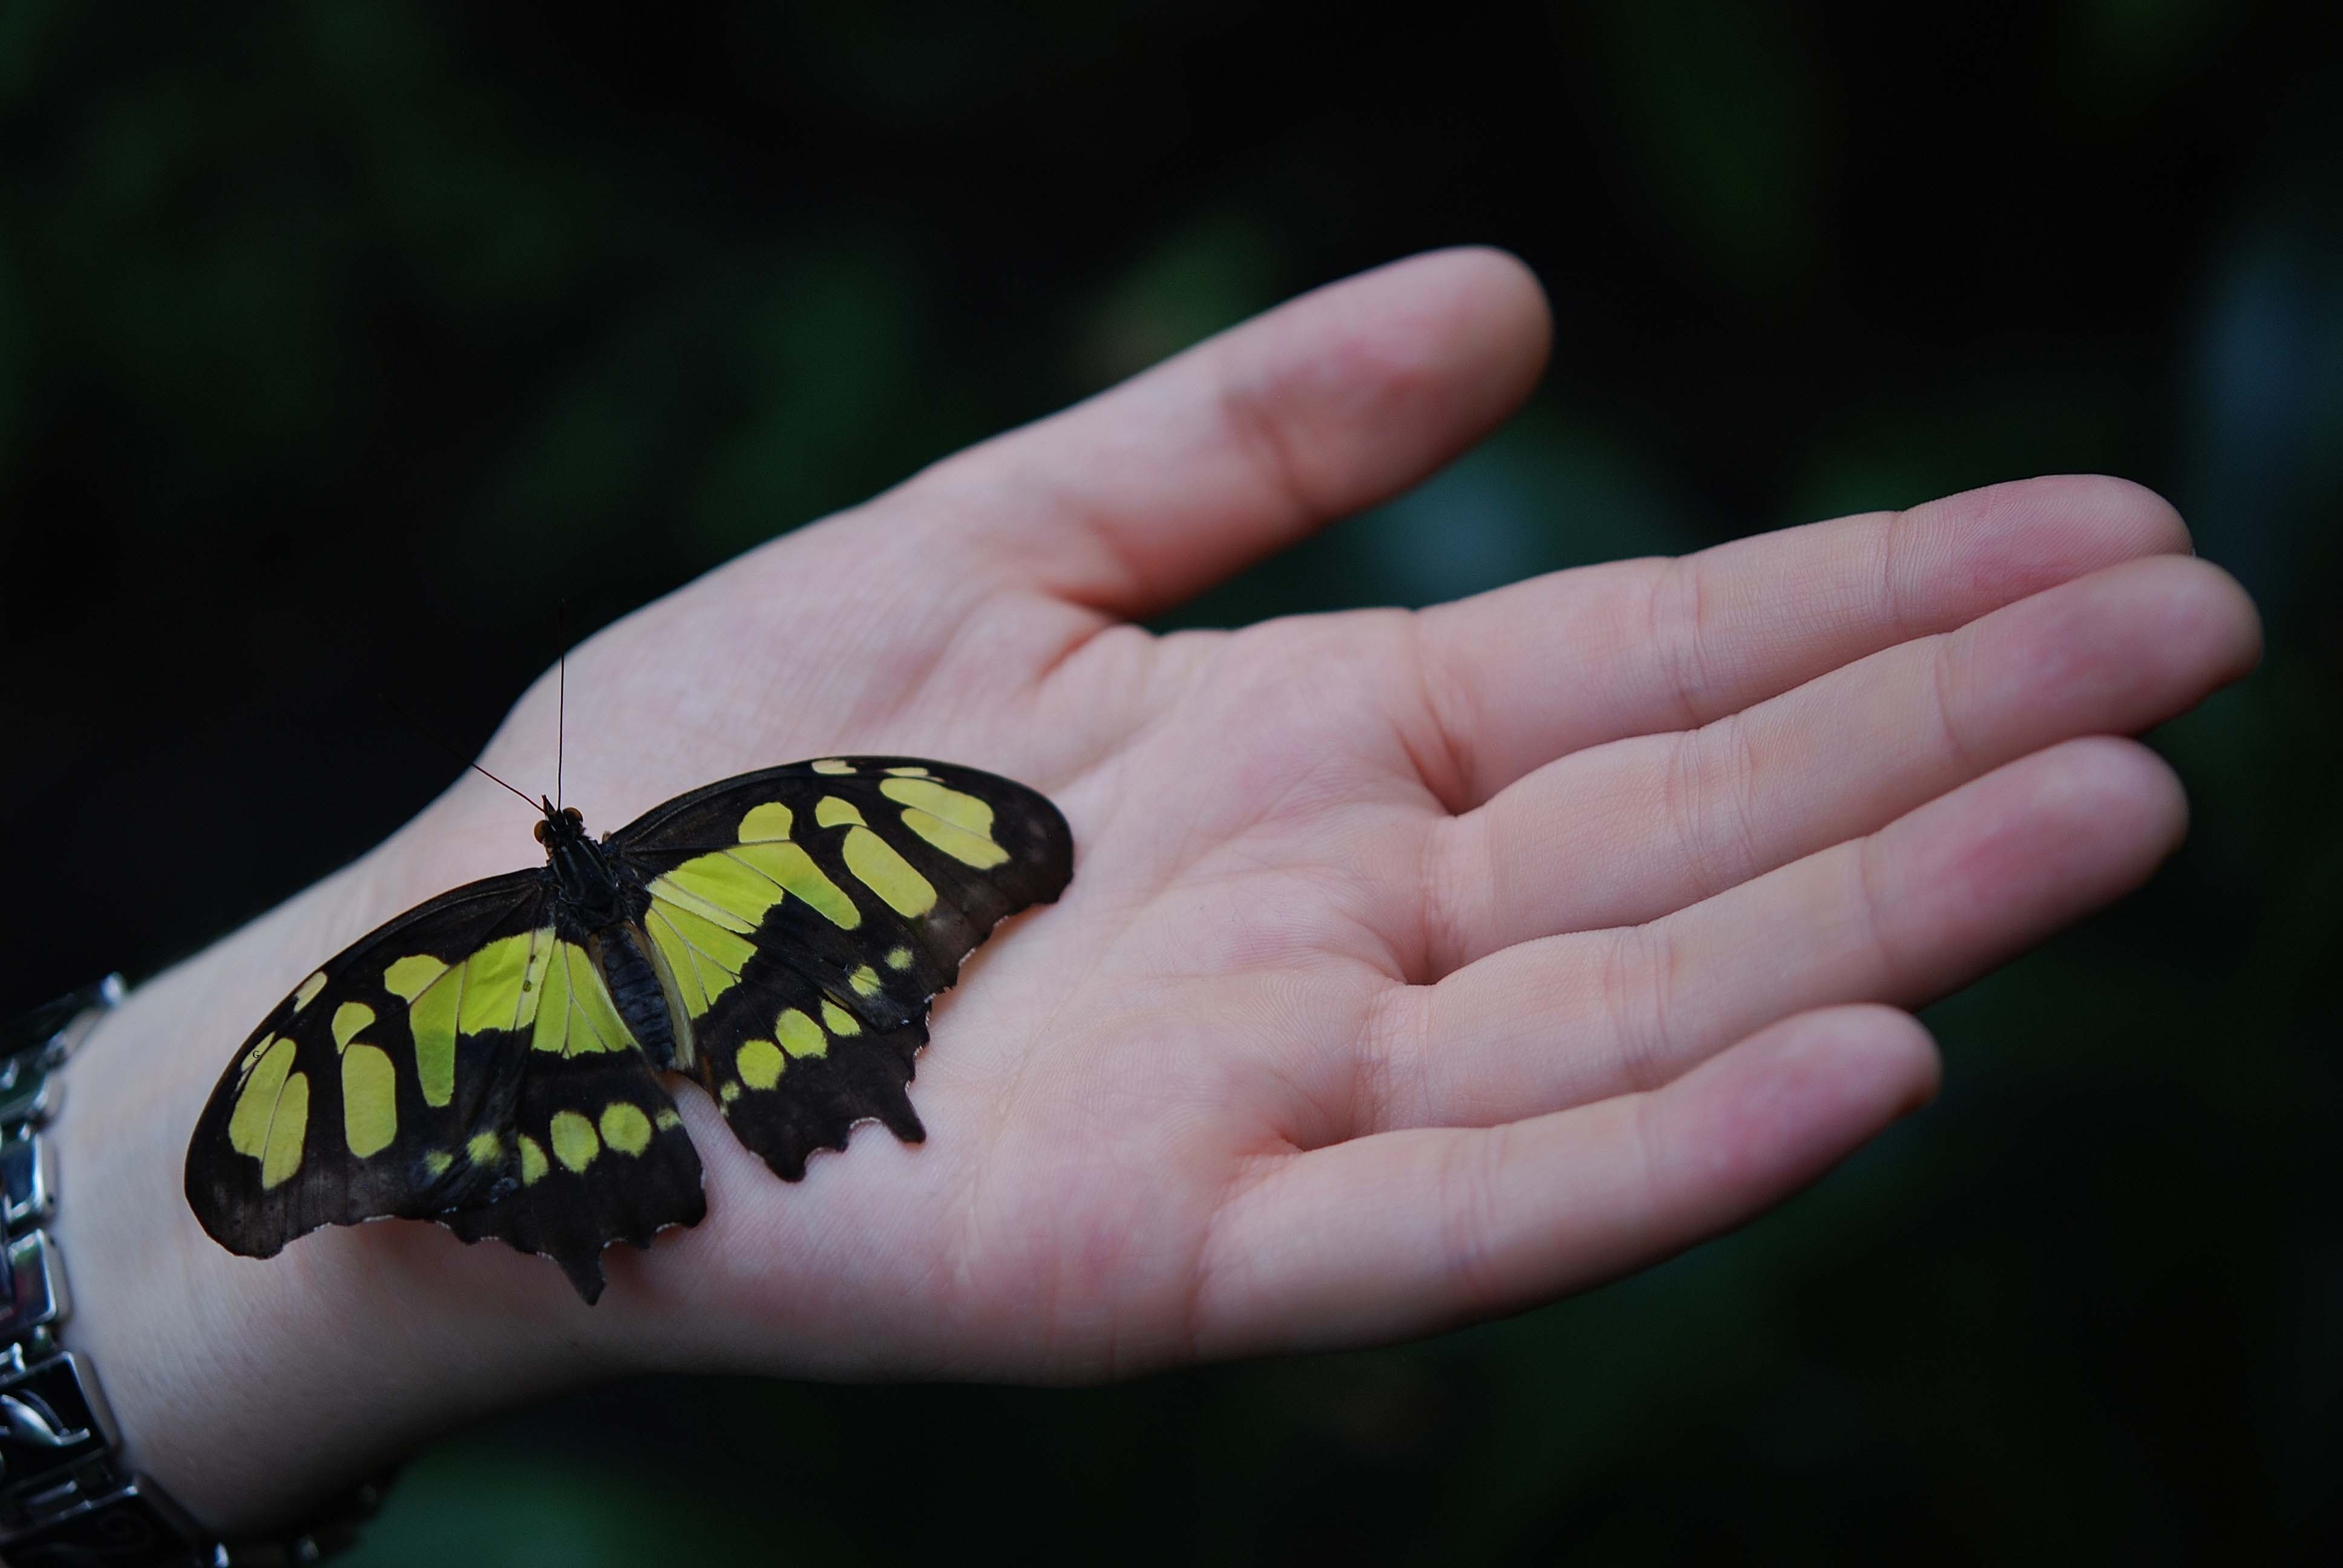
hand, nature, outdoor, wing, photography, leaf, wildlife, wild, finger, green, insect, small, bug, moth, butterfly, colorful, yellow, nail, invertebrate, life, caterpillar, close up, hands, entomology, bright, delicate, fragile, thorax, antennae, macro photography, metamorphosis, proboscis, cocoon, moths and butterflies